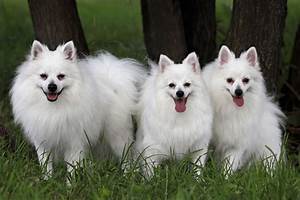
Label: cane